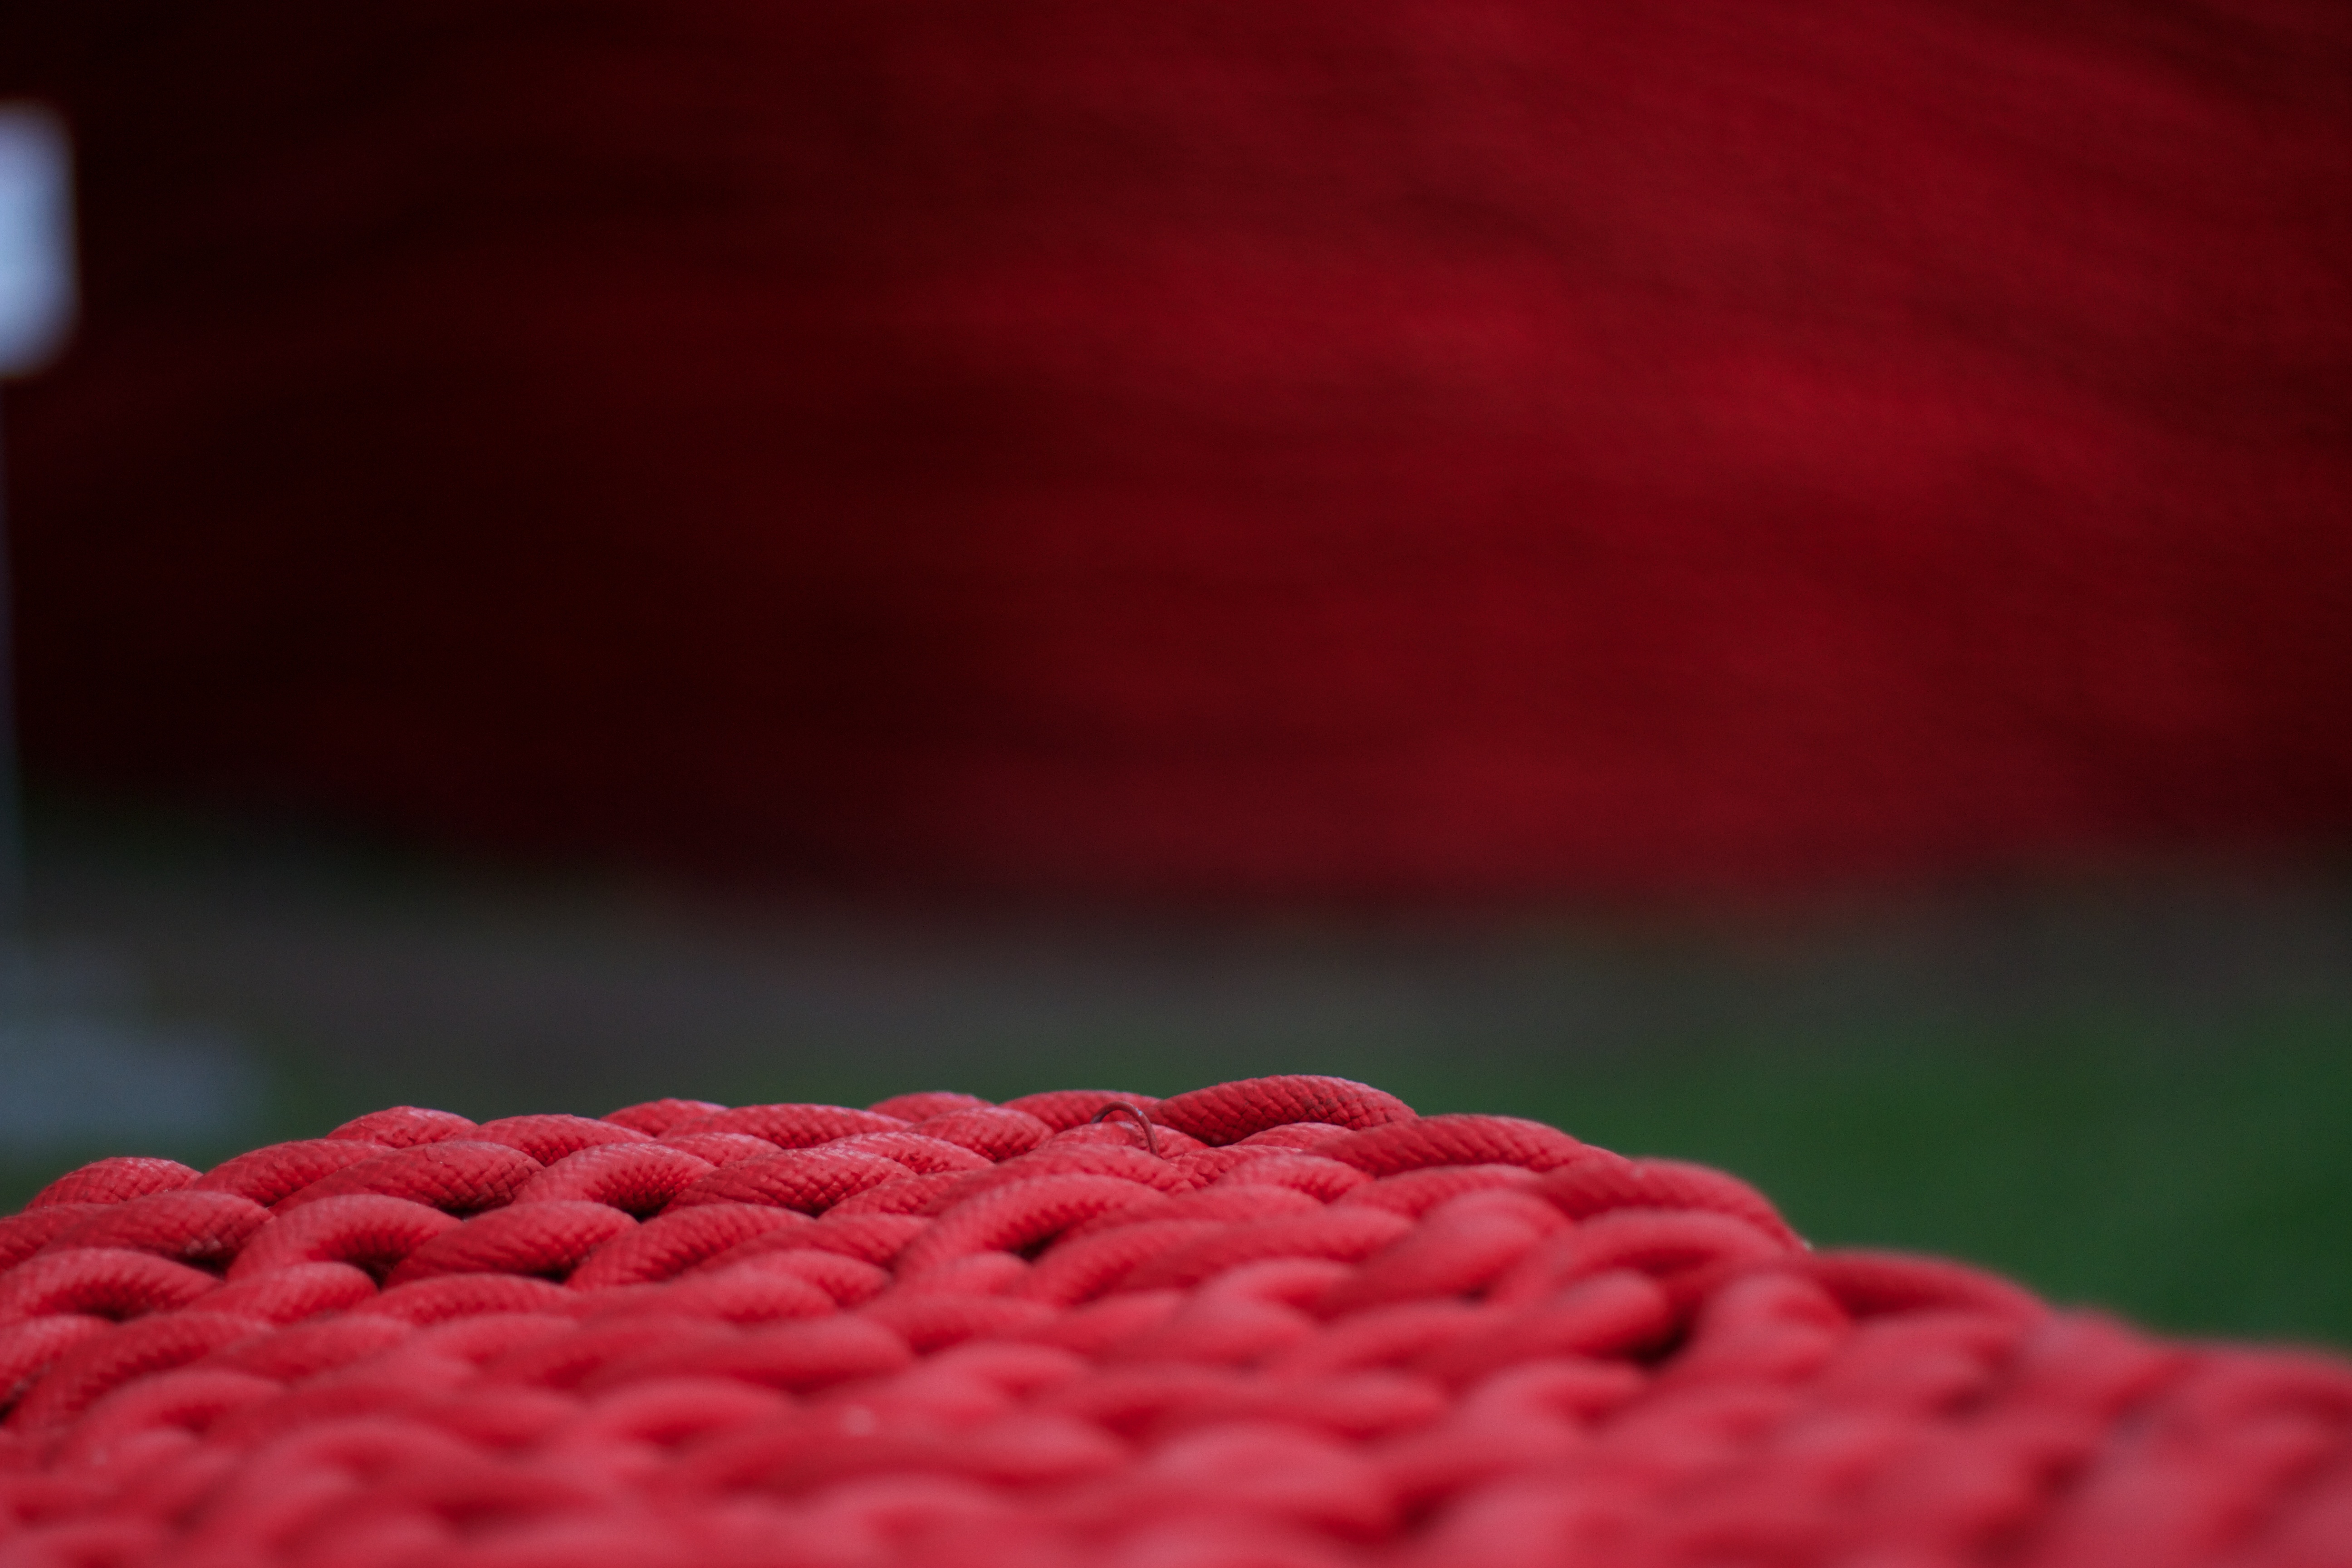
leaf, flower, petal, pattern, green, red, color, pink, close up, art, newyork, design, organ, raildog, macro photography